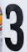
Number: 3